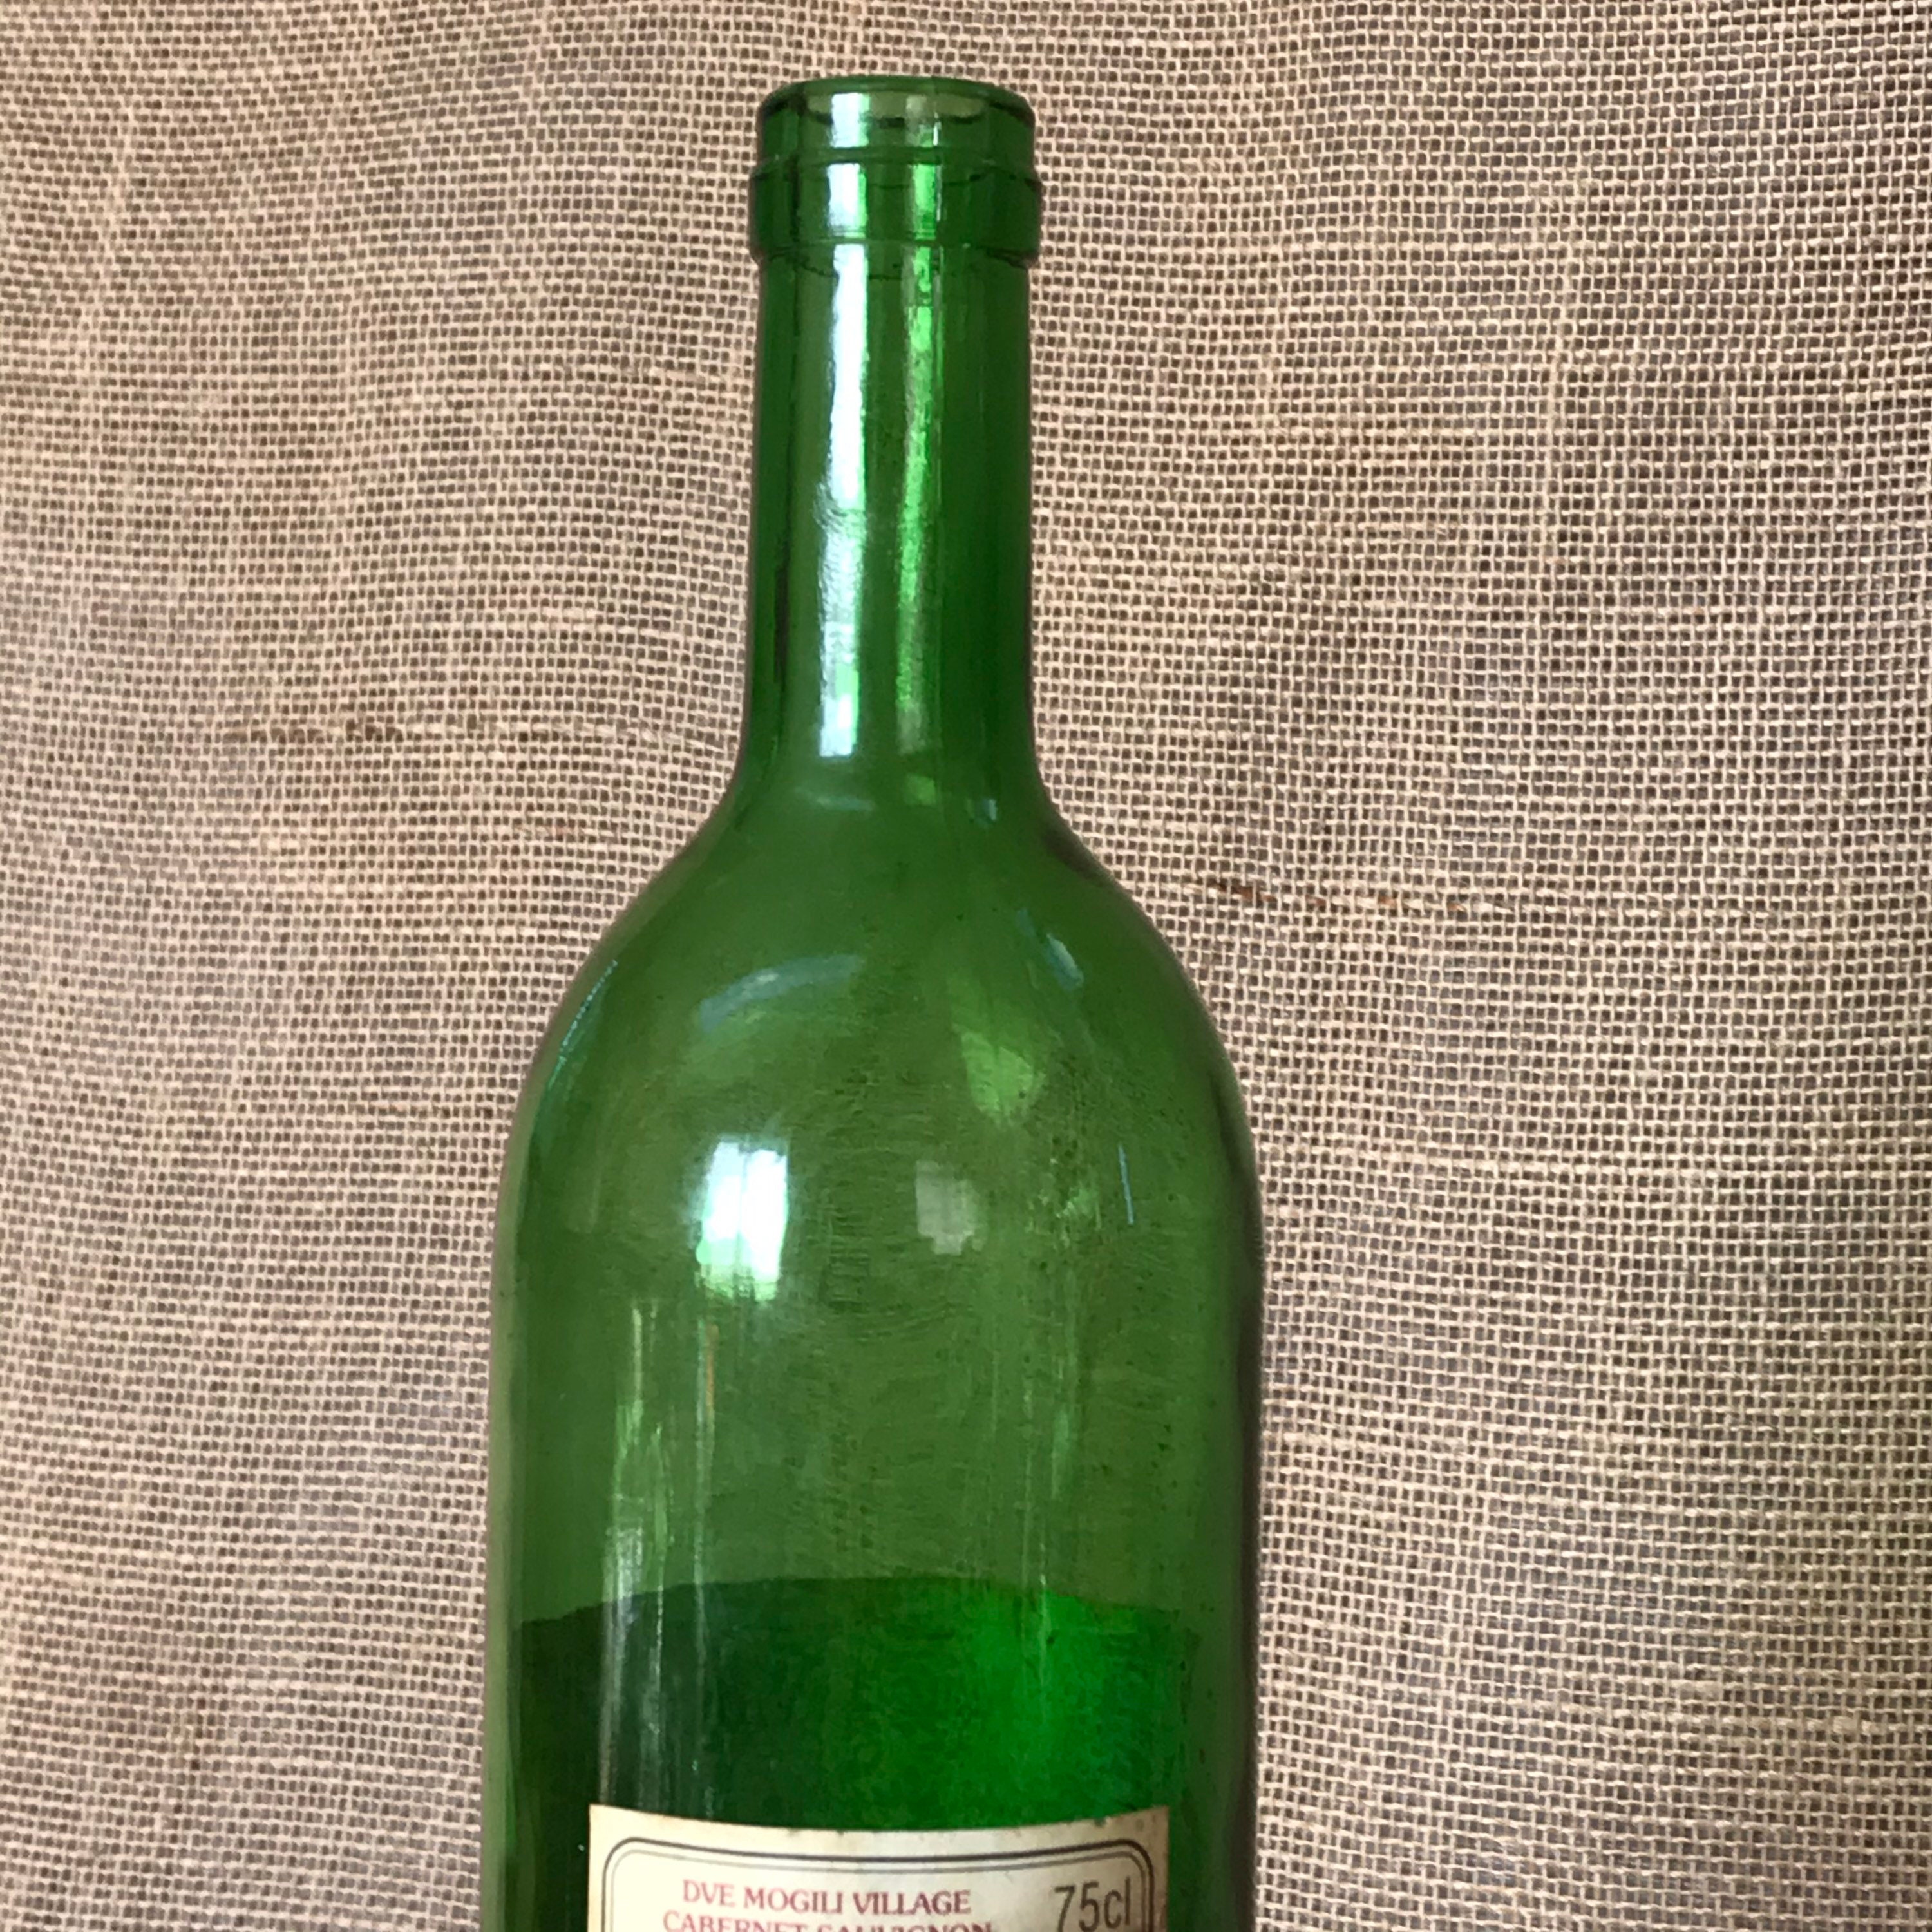
Waste category: glass